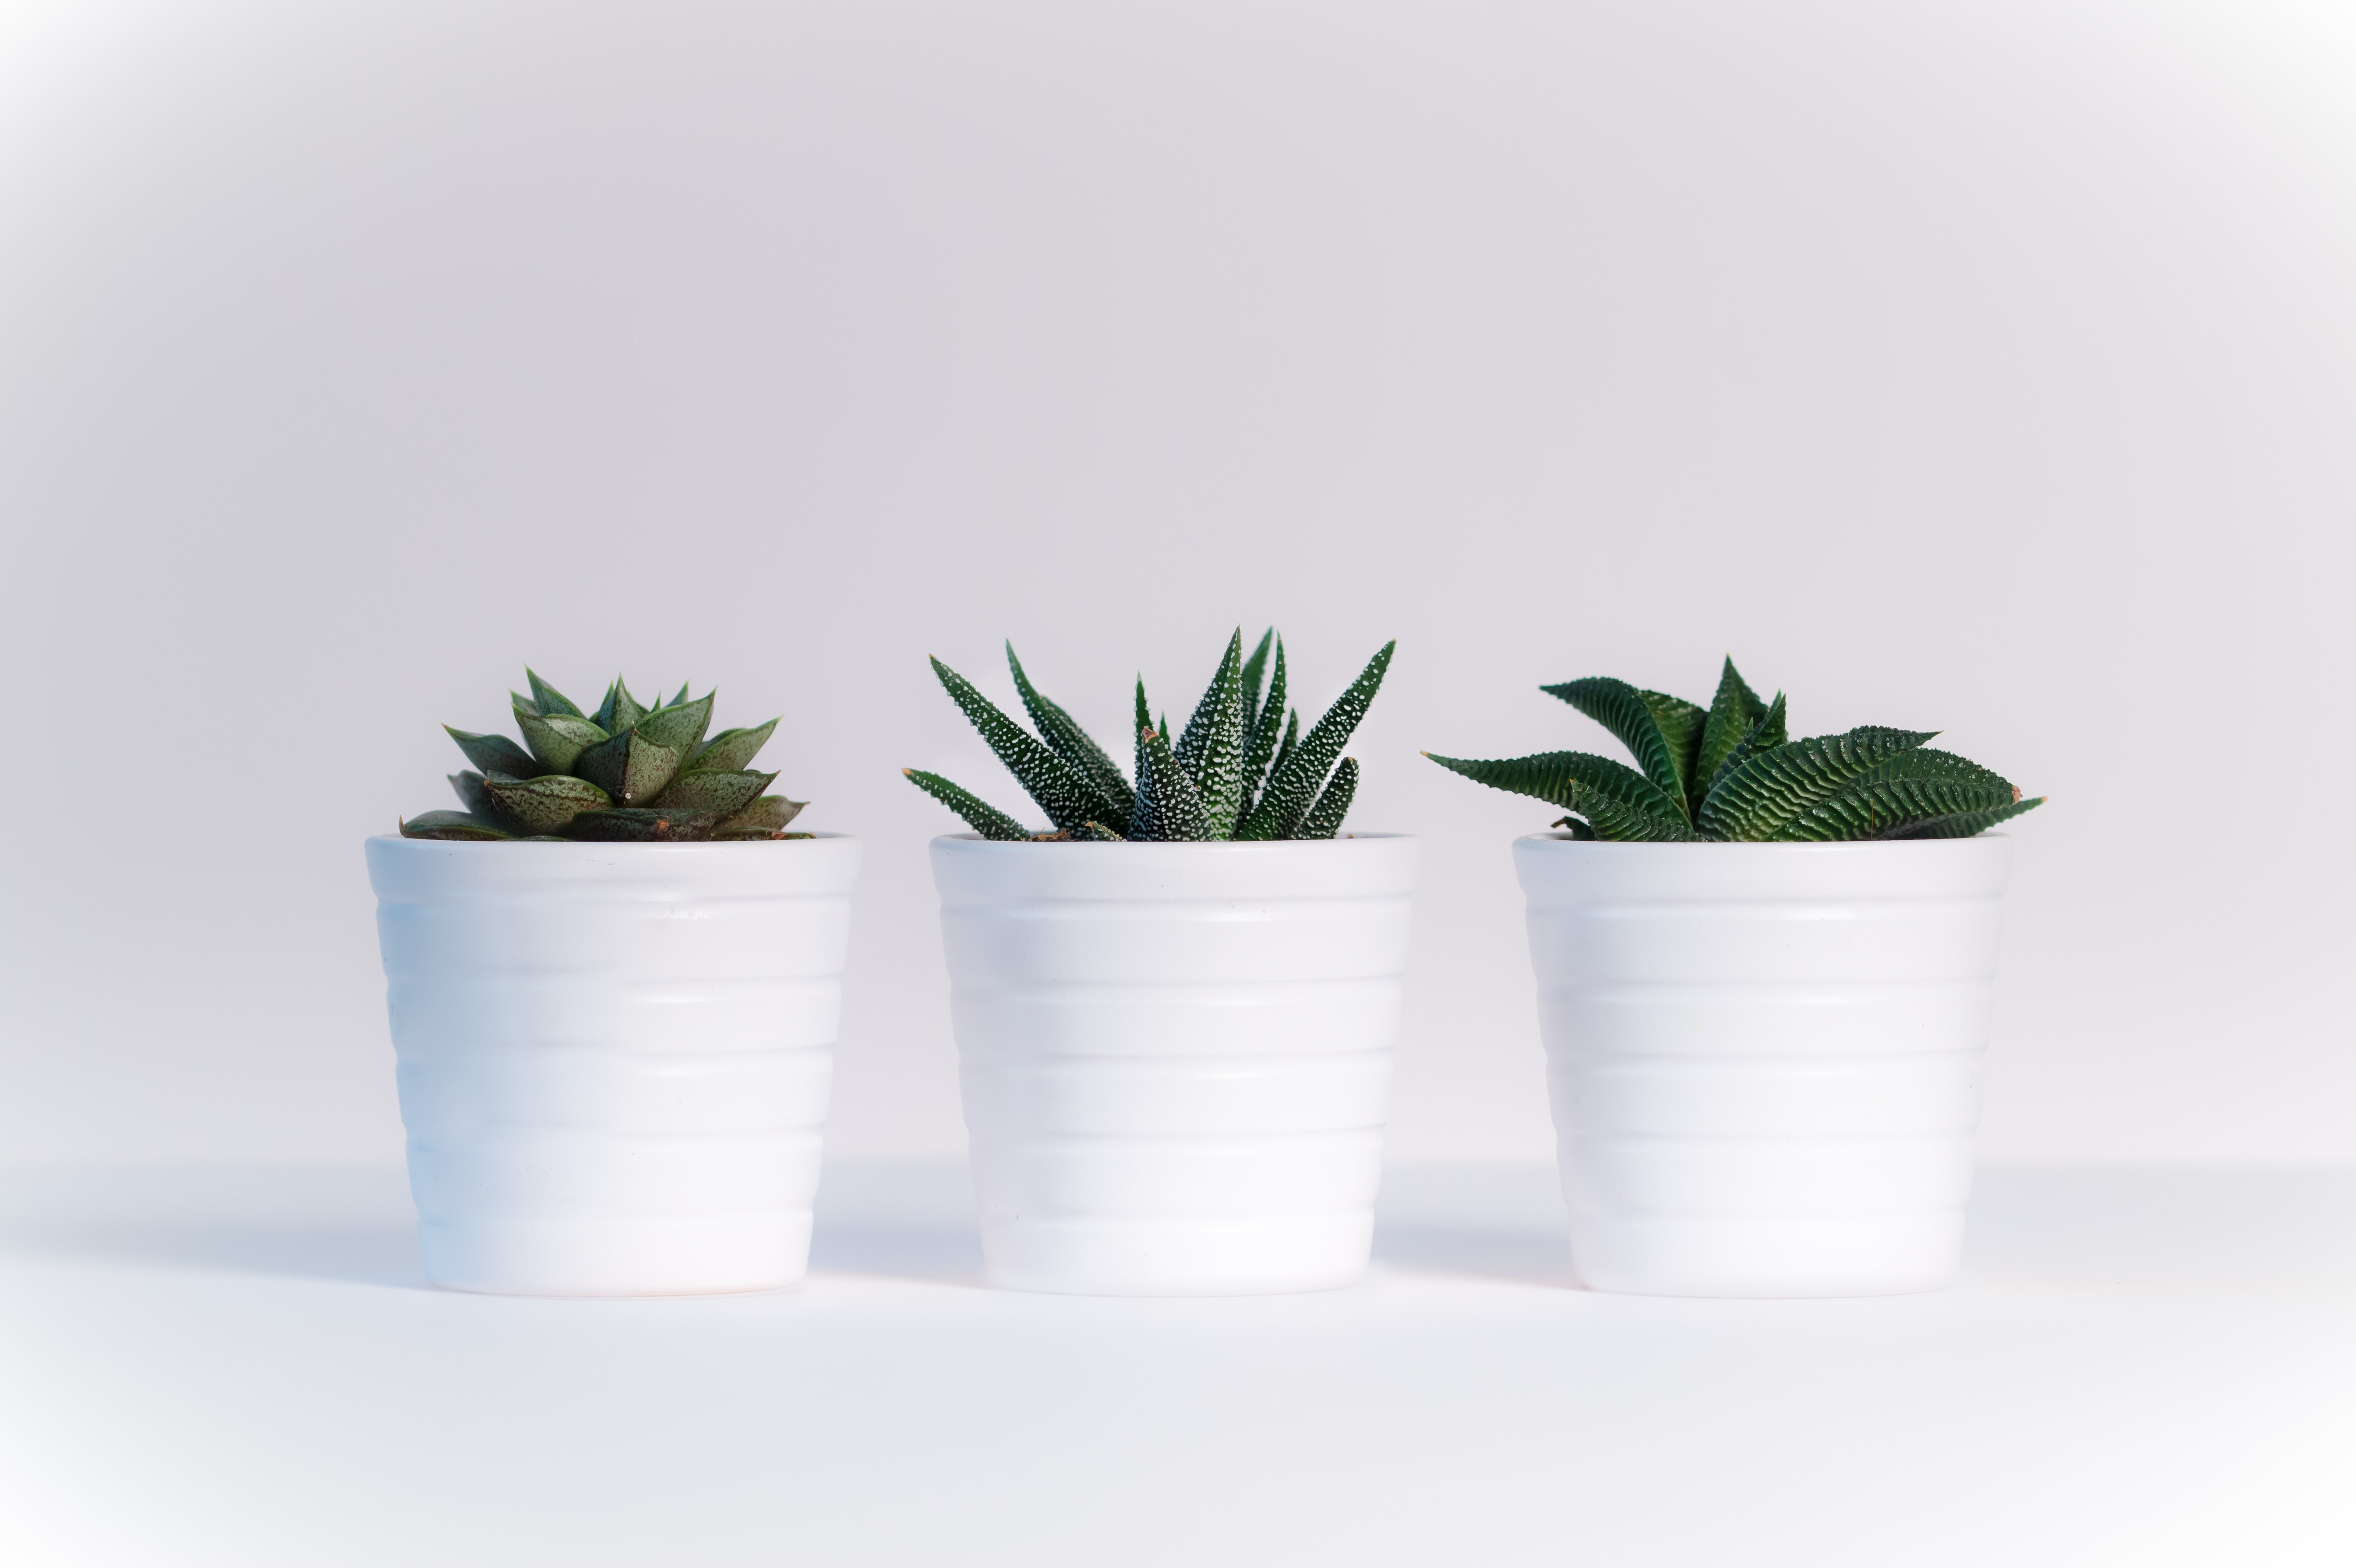
flowerpot, white, houseplant, plant, leaf, flower, aloe, succulent plant, perennial plant